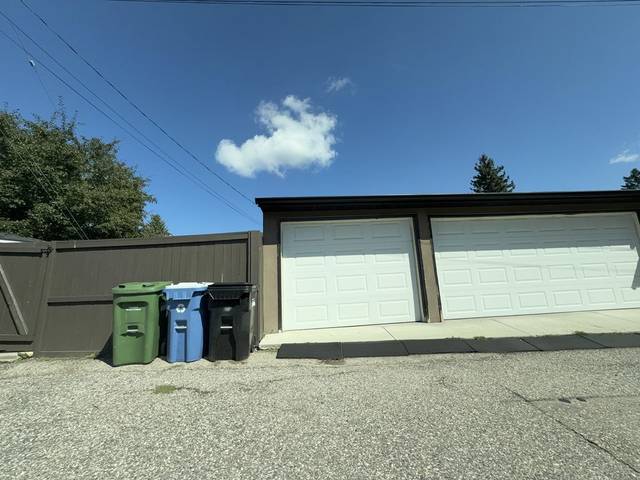
Region: Canada
Coordinates: 50.936, -114.037